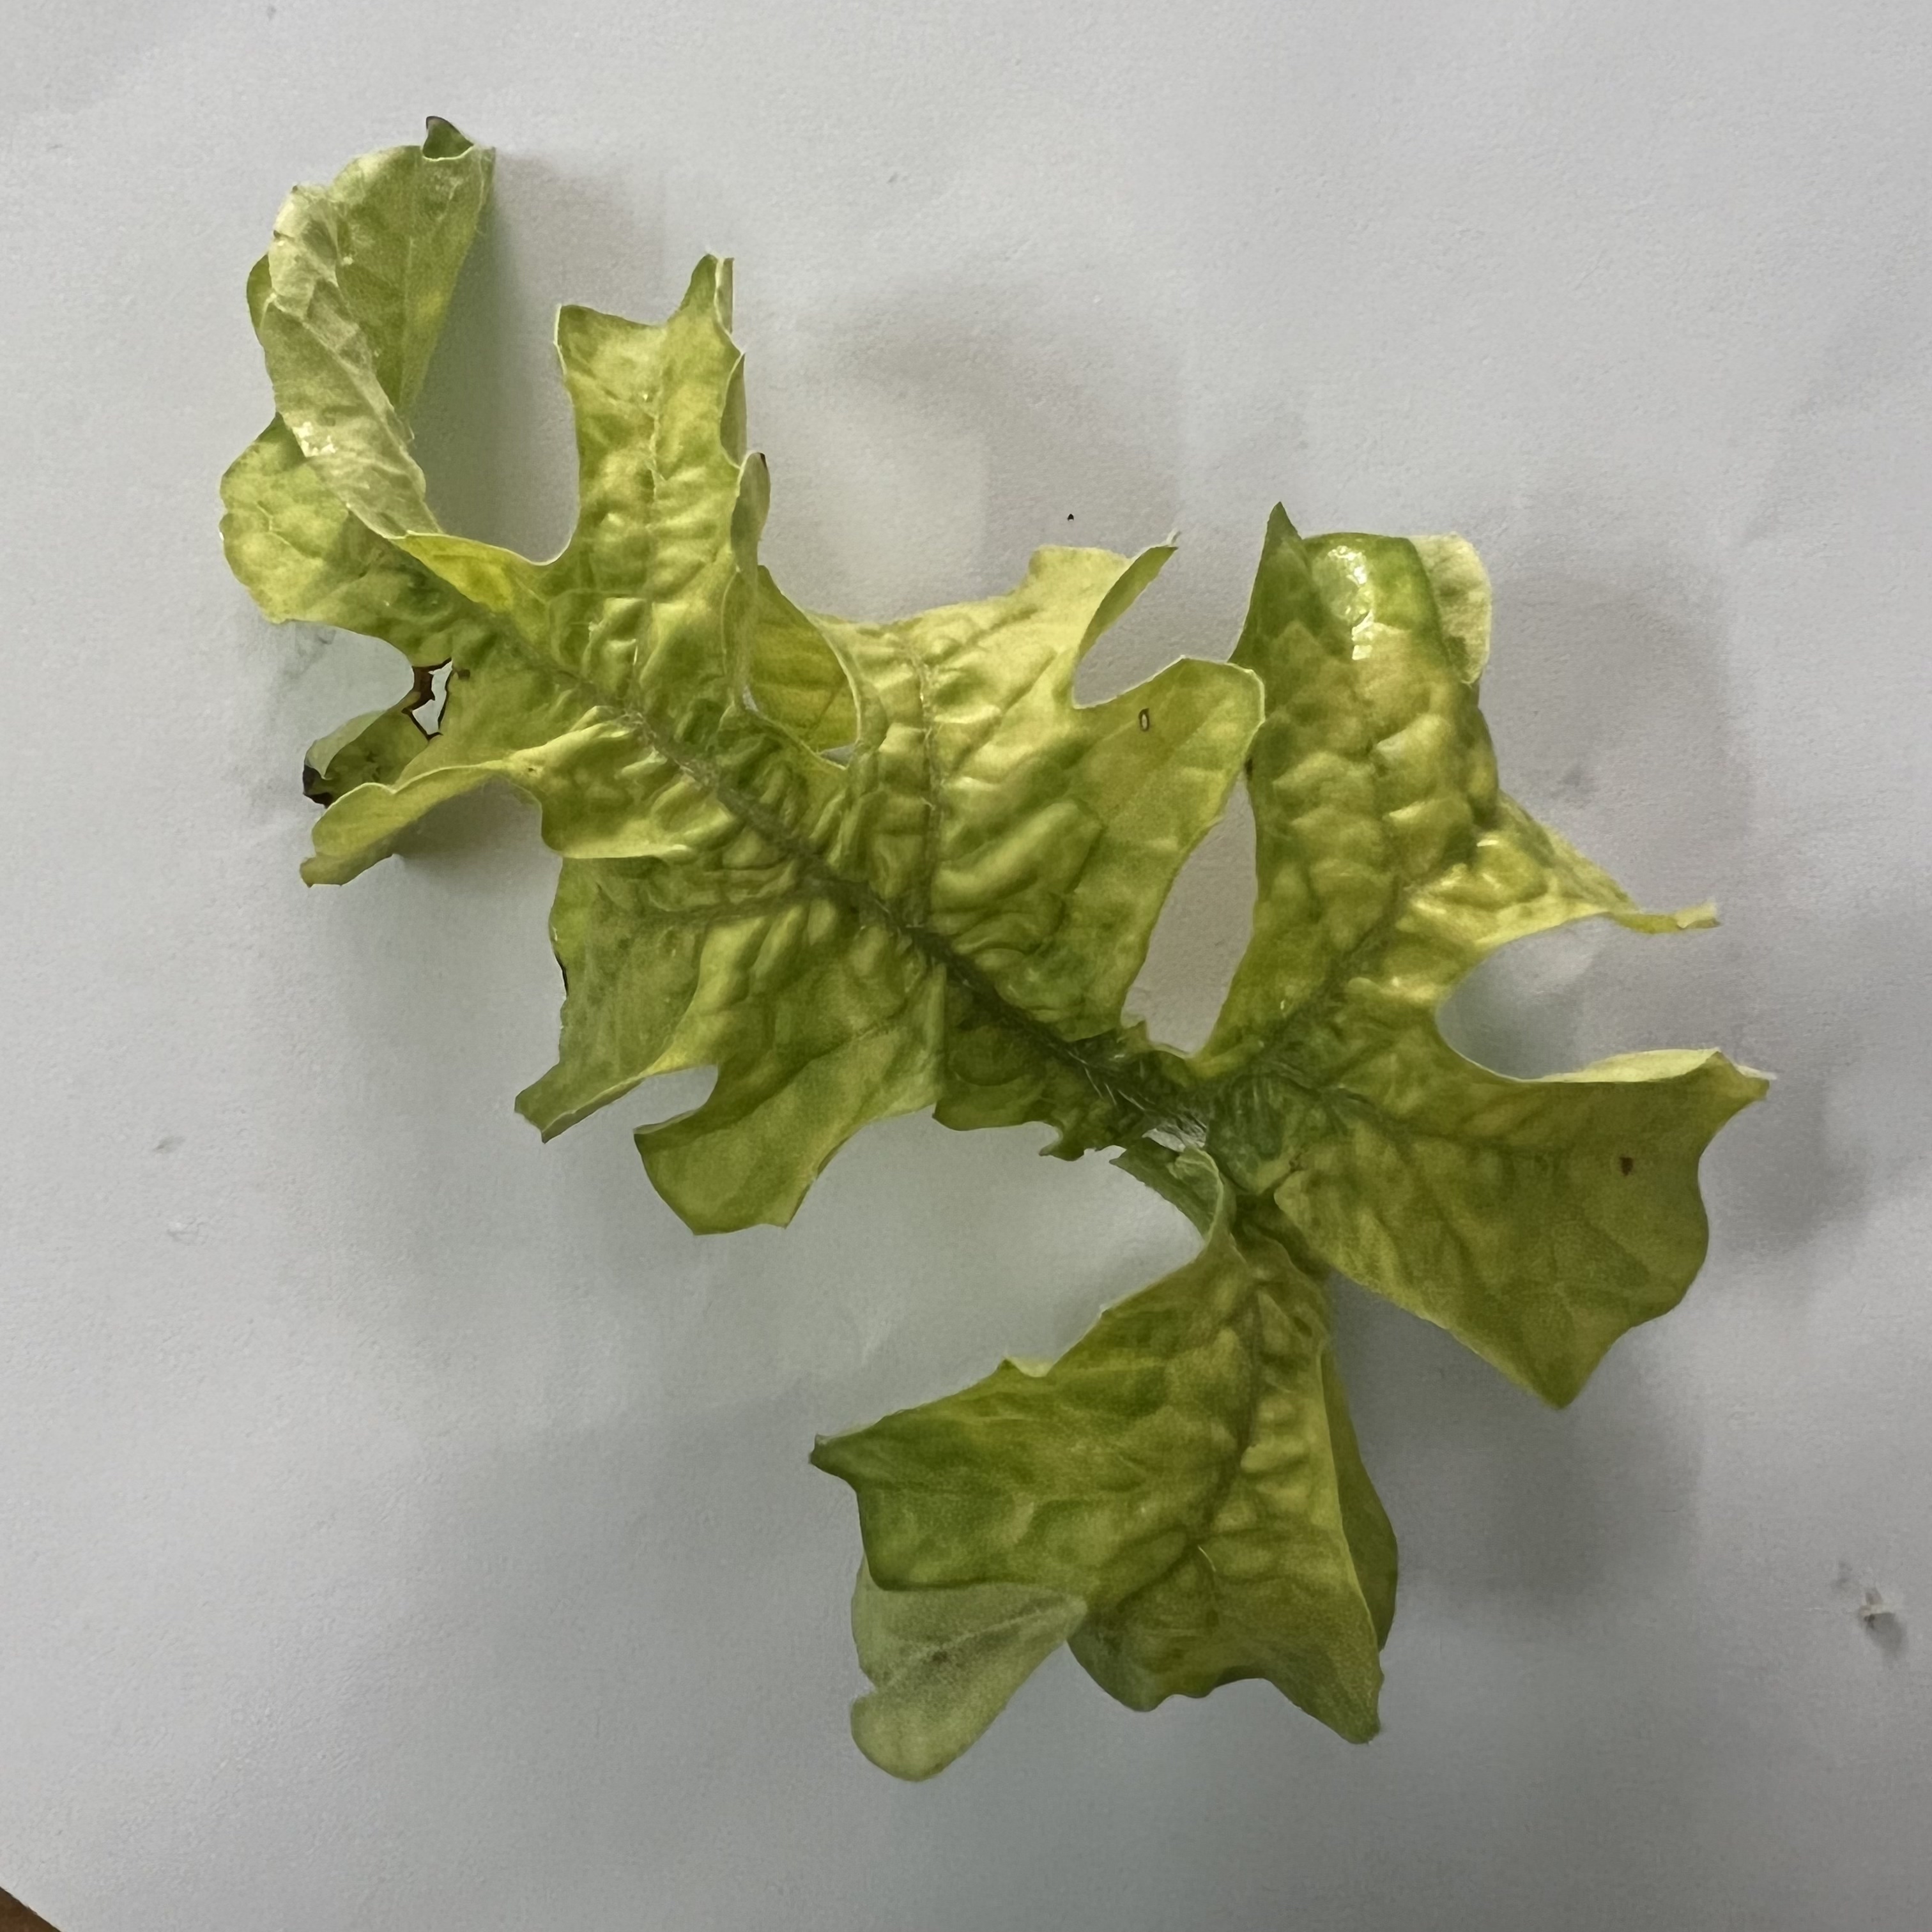
Label: Mosaic_Virus